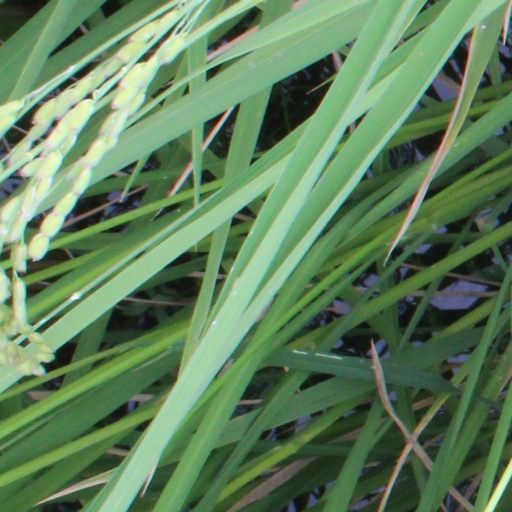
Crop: rice